John Rutherford (Florida politician)

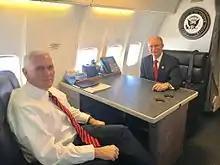
Rutherford meeting with Vice President Mike Pence on board Air Force Two, March 2017

After initially considering a run for the state House, Rutherford announced his candidacy for Florida's 4th congressional district on April 15, 2016, for the open seat created by the retirement of the Republican incumbent, Ander Crenshaw. Originally he announced he would run for Florida's 6th congressional district in 2015. Because the 4th district is a Republican safe seat, Rutherford was heavily favored in each election.